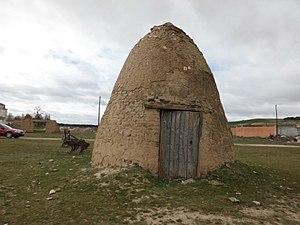
Torrecilla de la Abadesa est une commune de la province de Valladolid dans la communauté autonome de Castille-et-León en Espagne.